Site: brandenburg
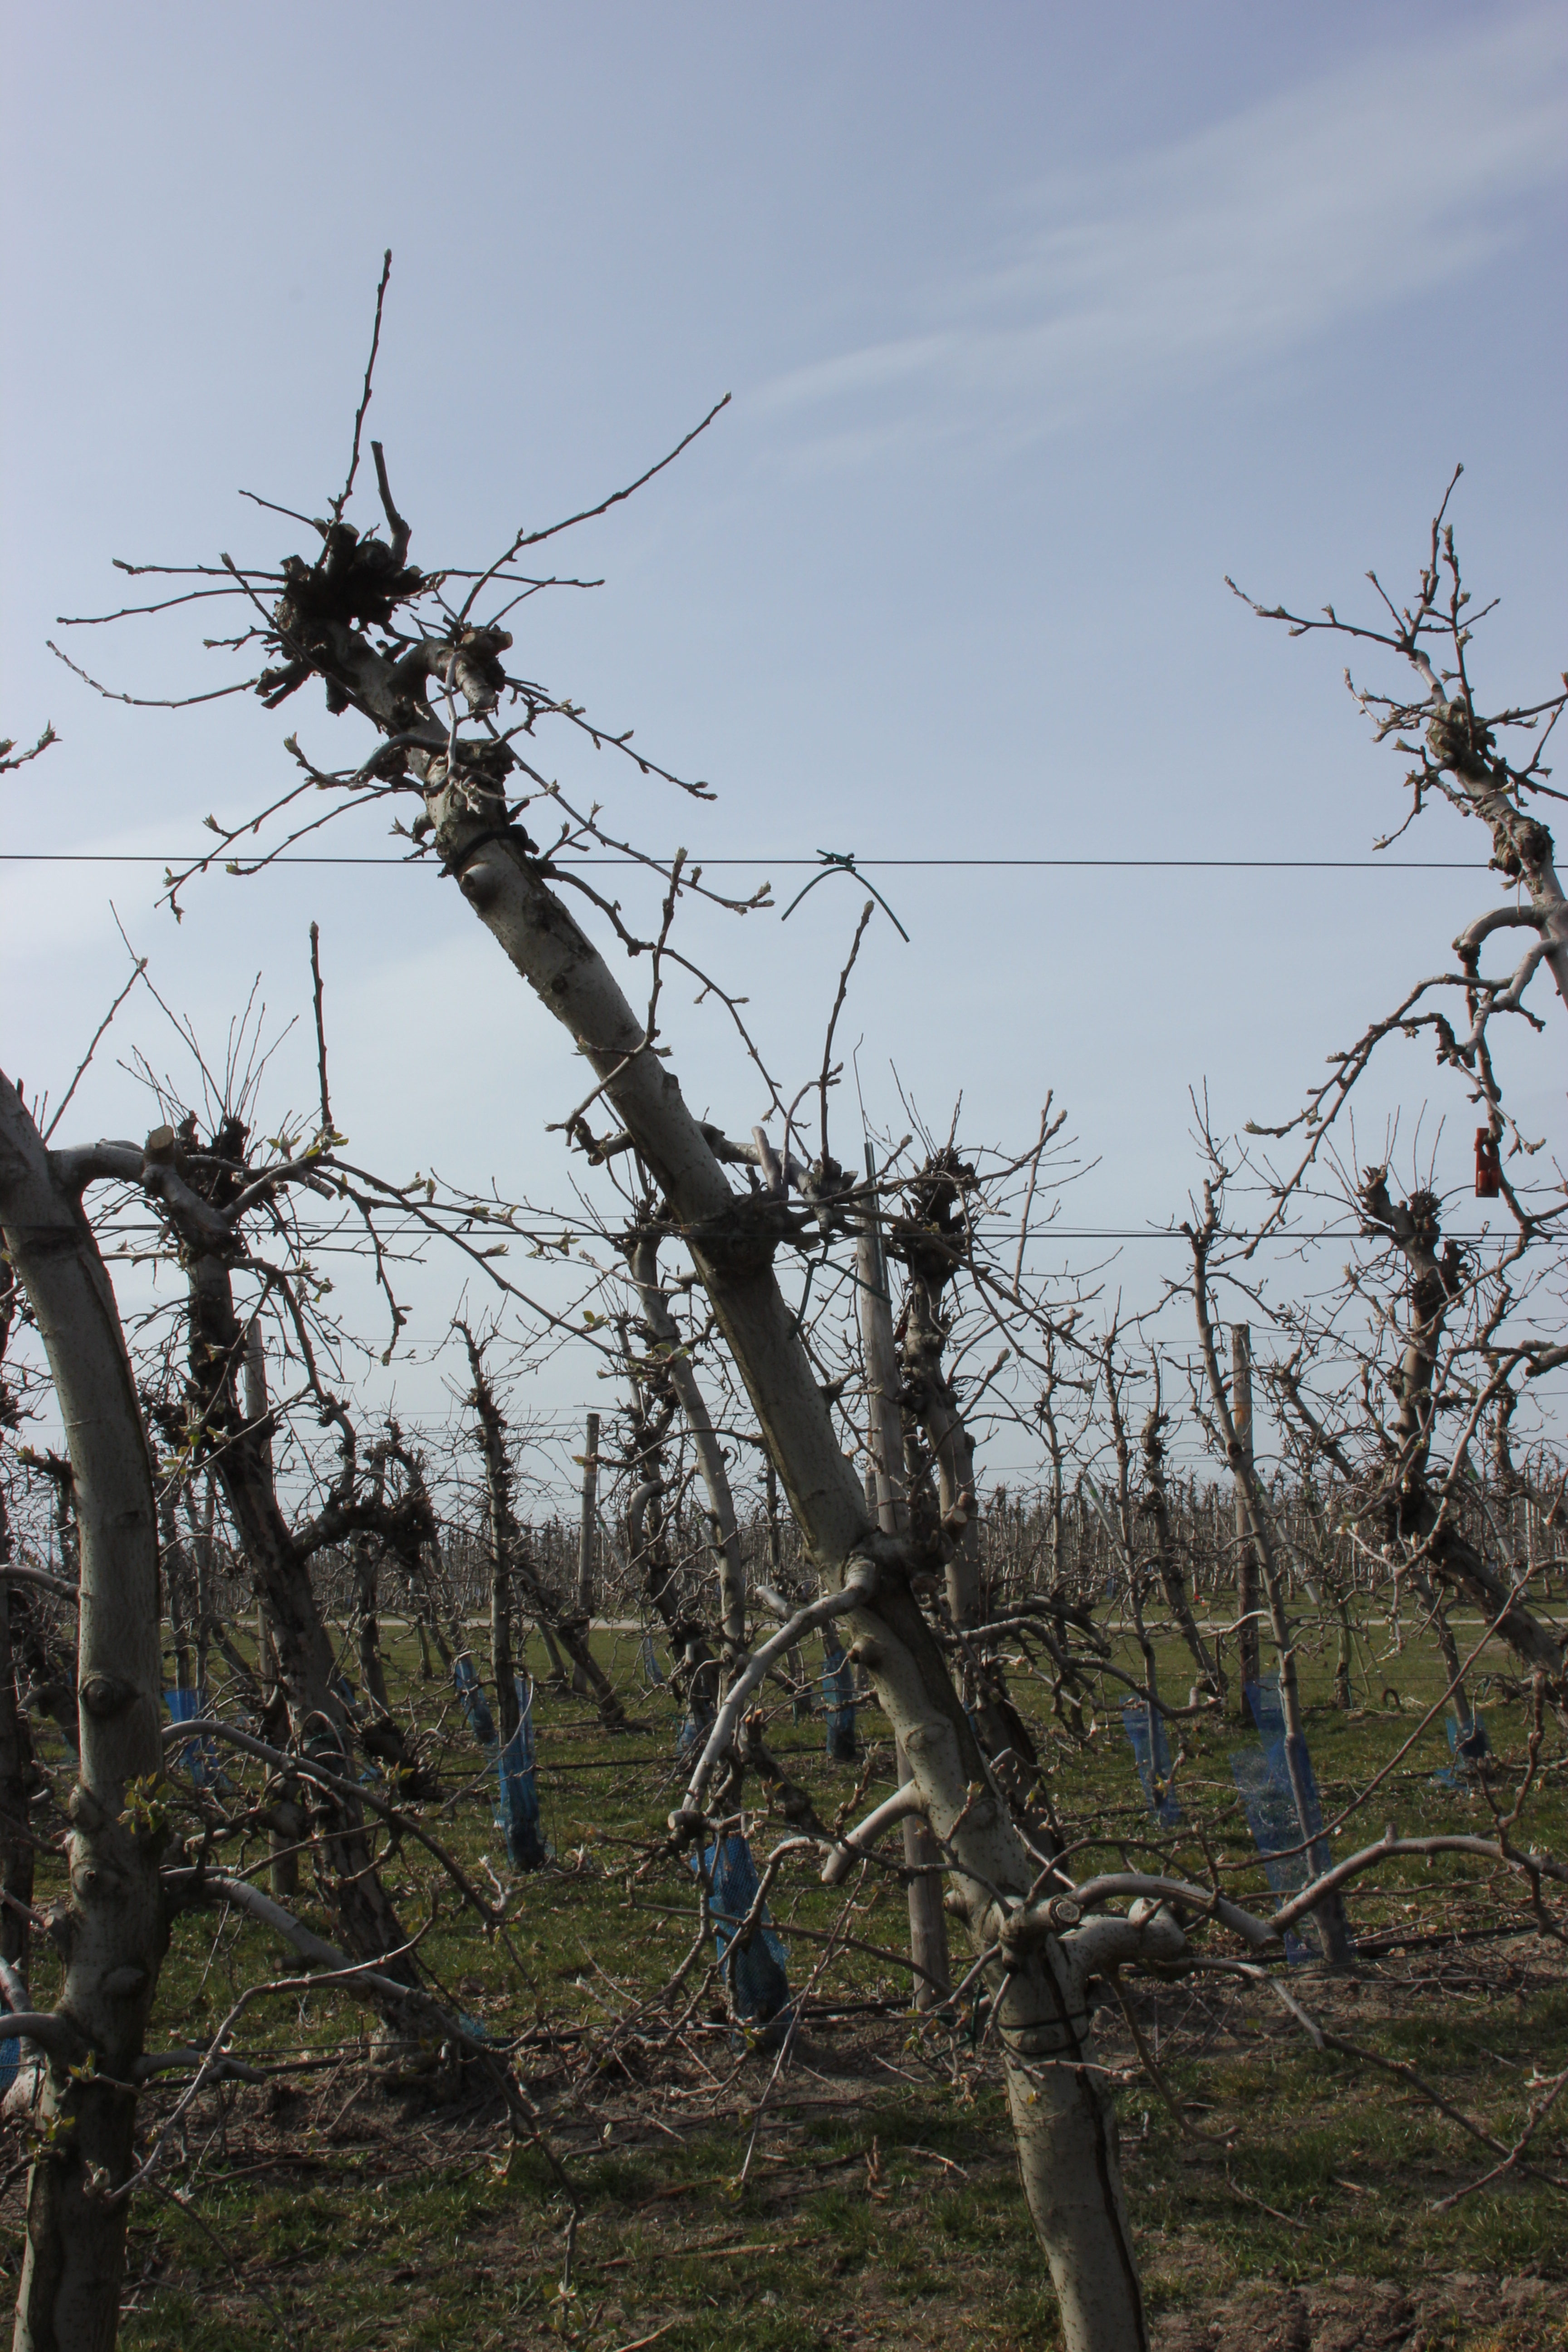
Growth stage (BBCH 54): Inflorescence emergence